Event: Nepal Earthquake
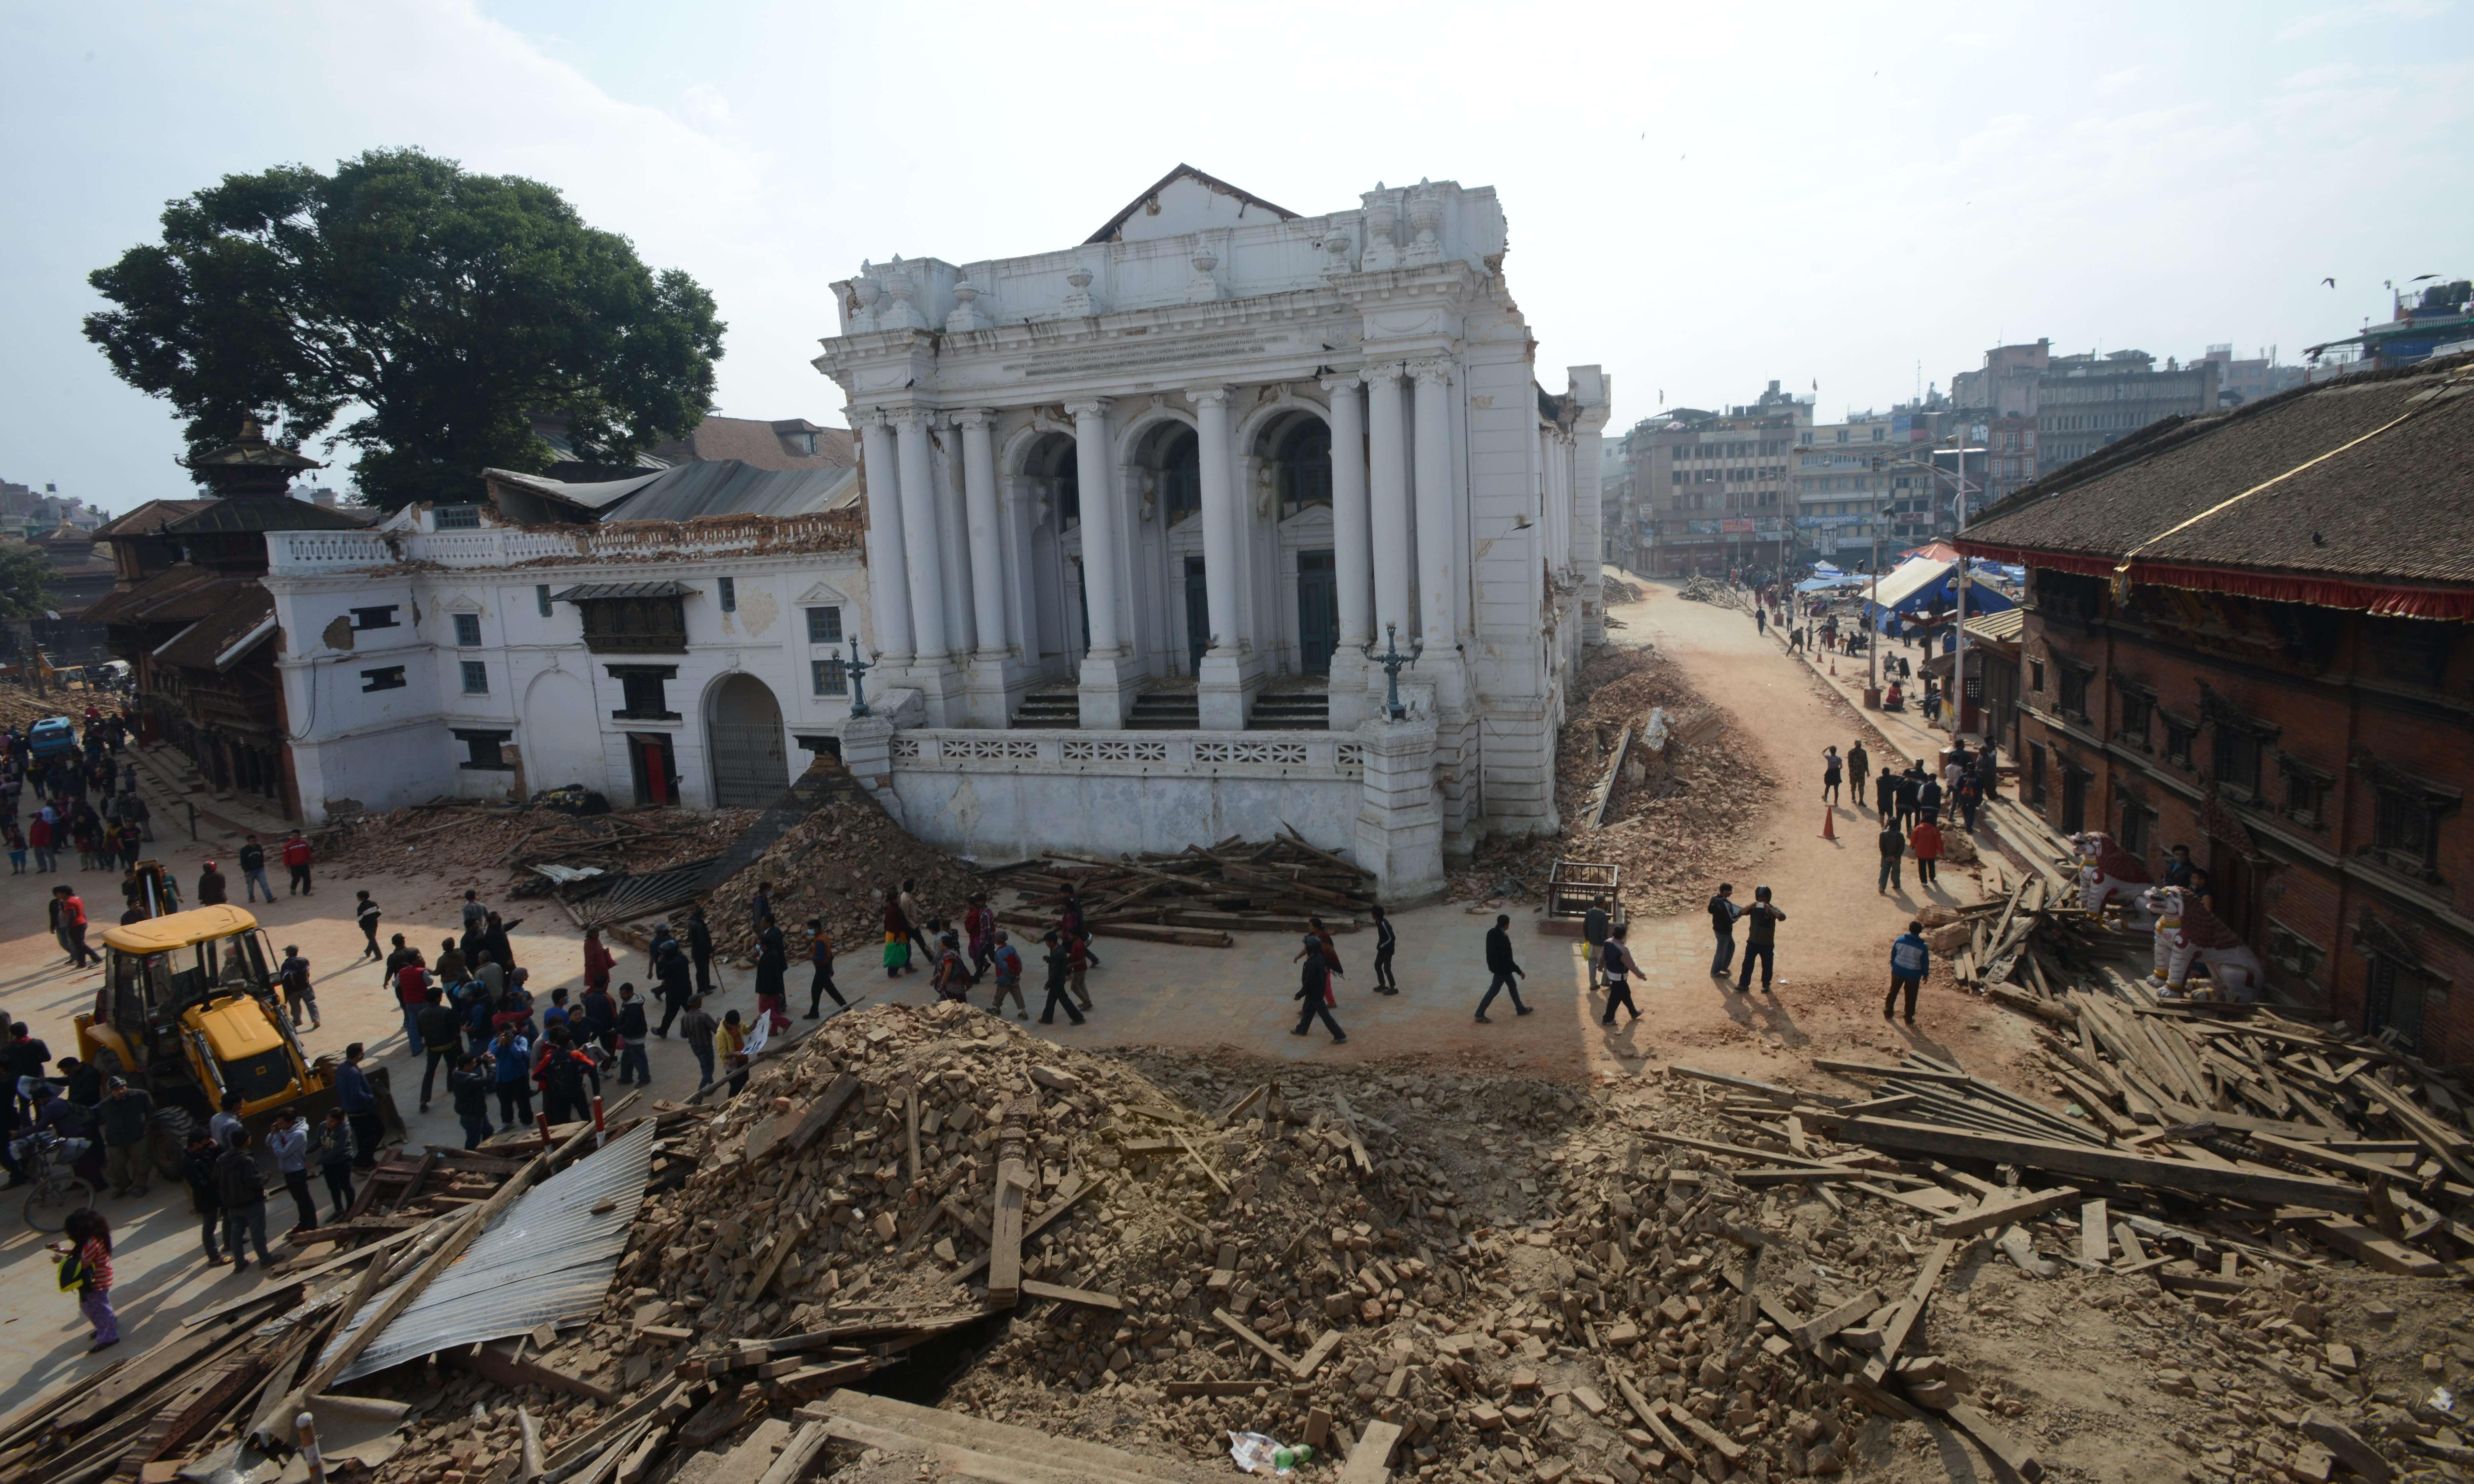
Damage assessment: damage